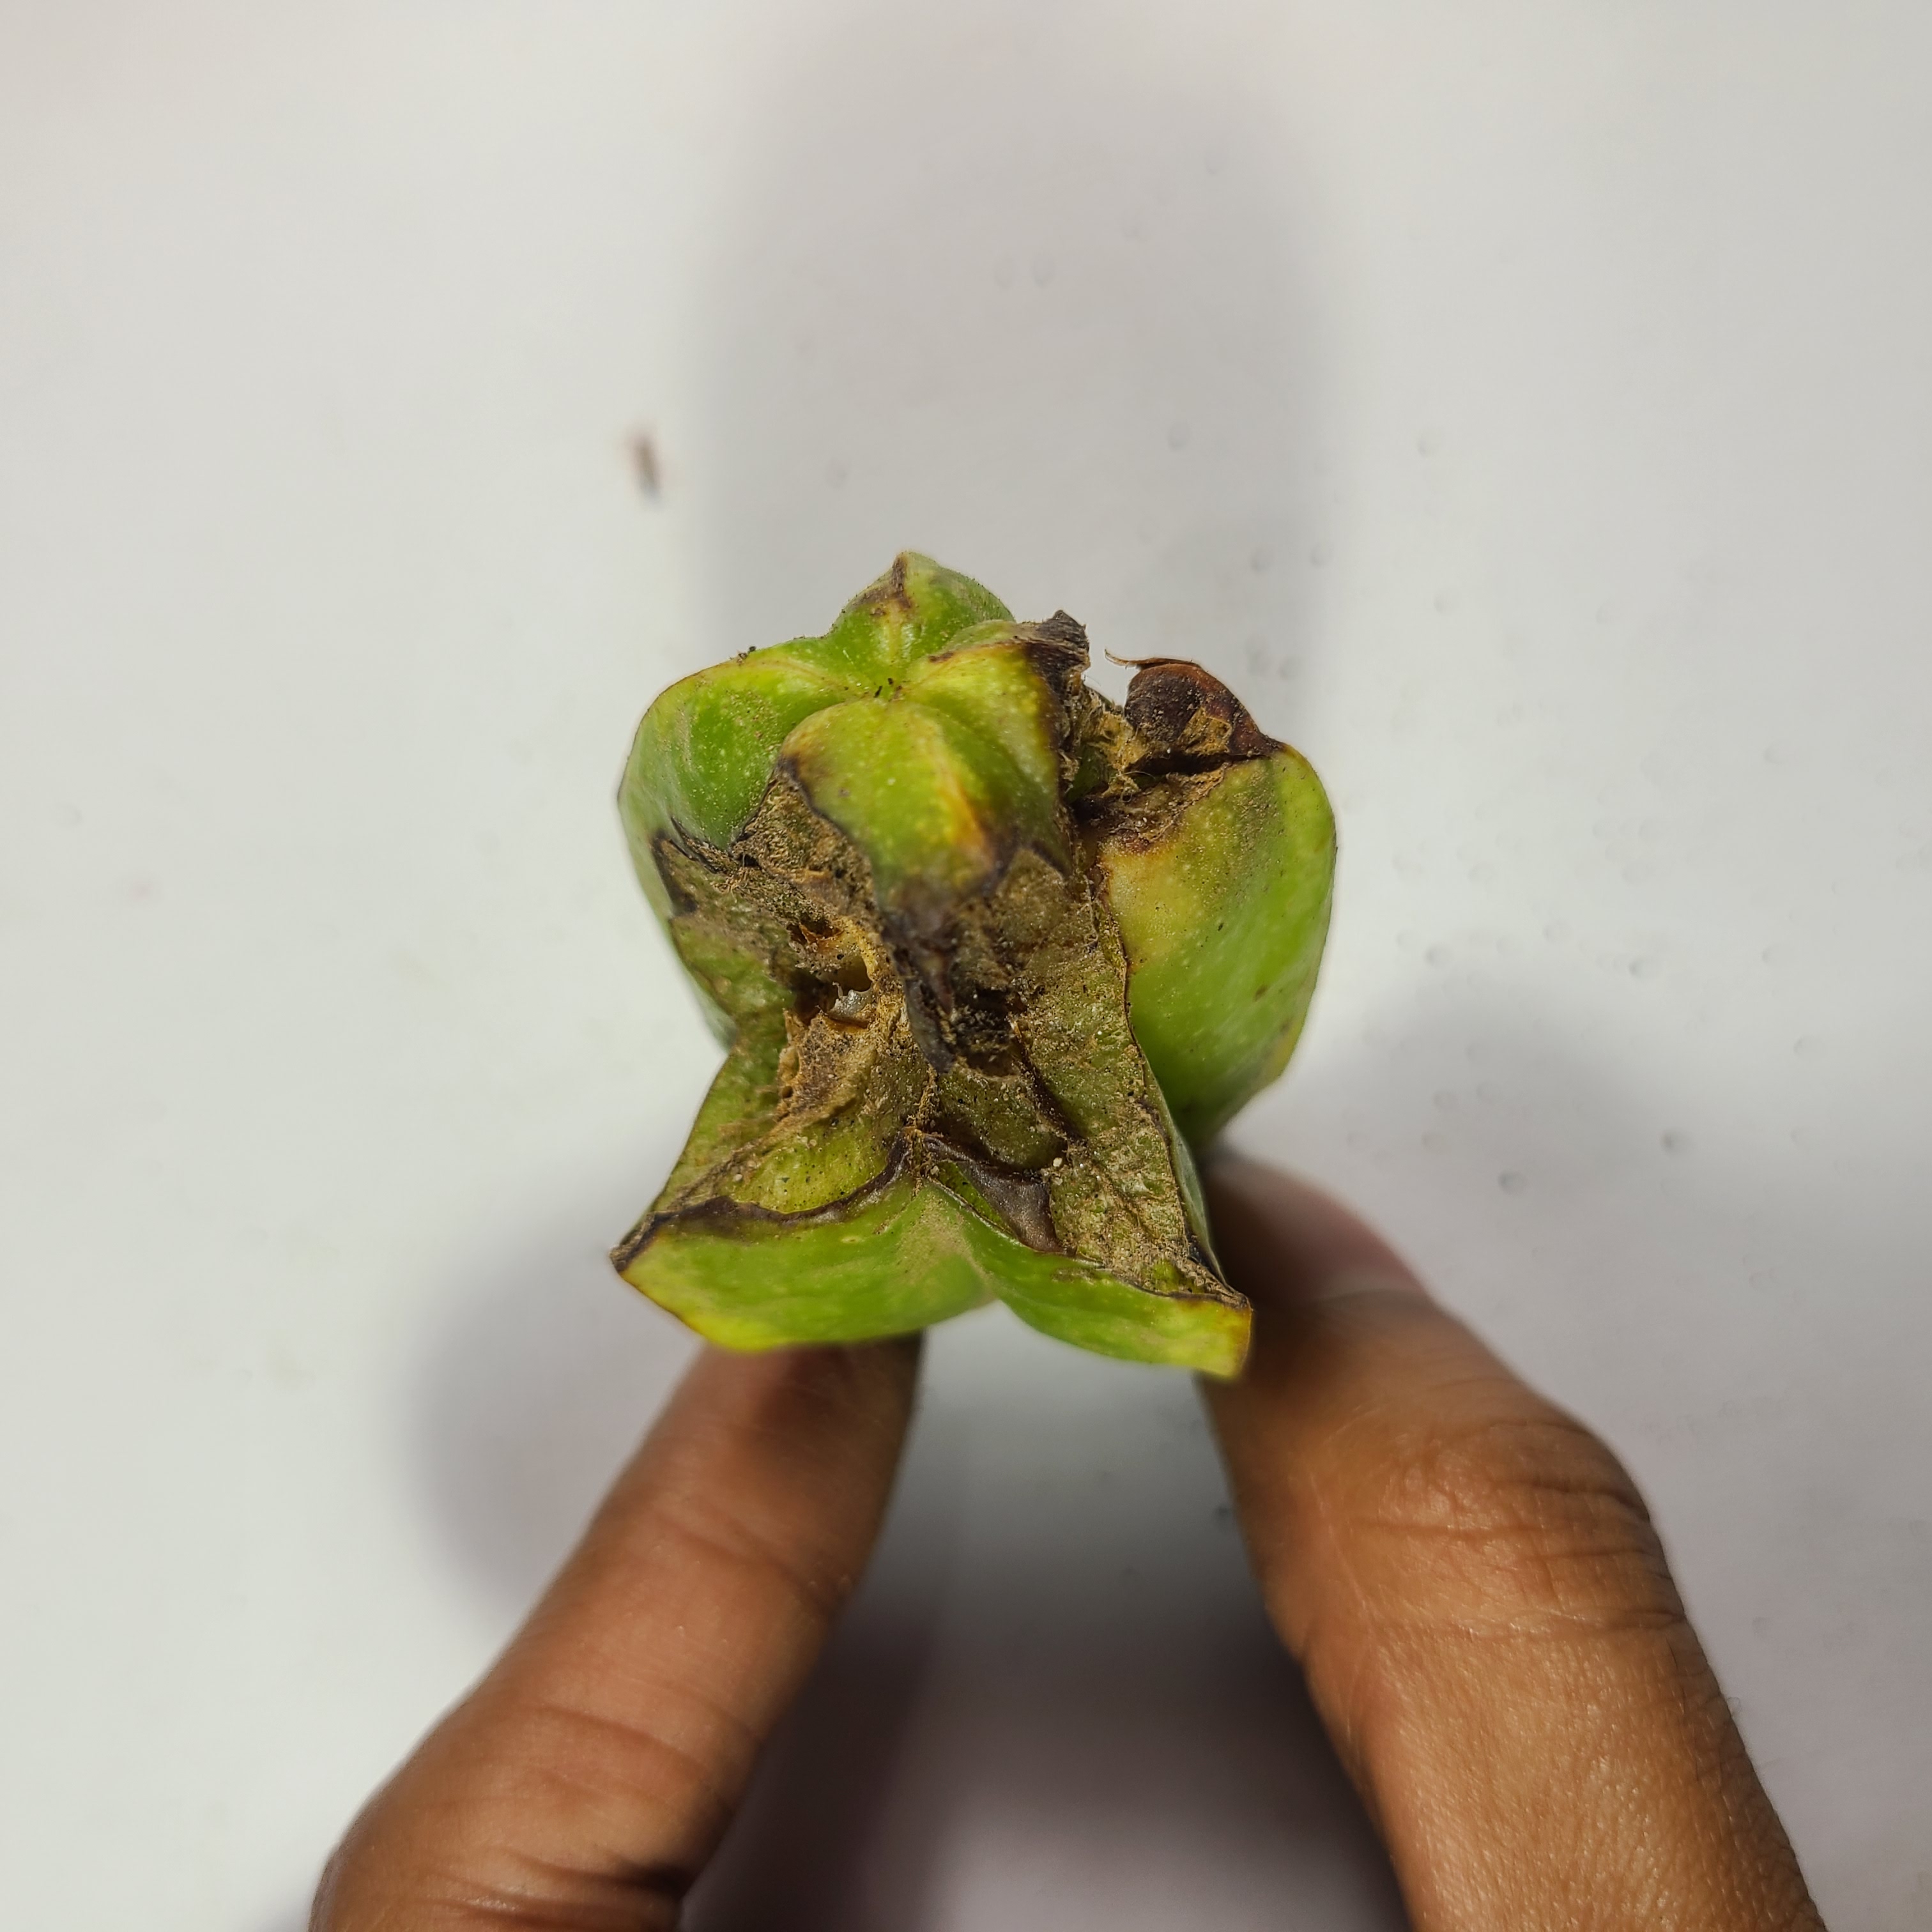
Label: Unhealthy Fruits